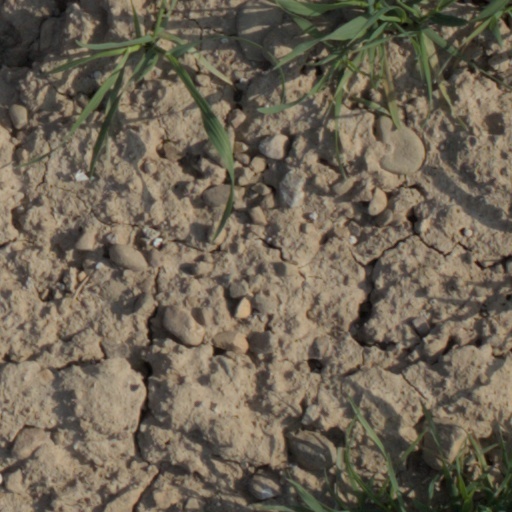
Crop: wheat